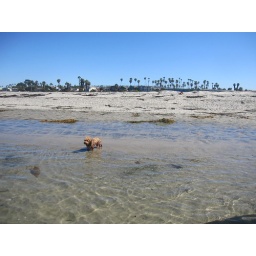
dog beach in ocean beach ca